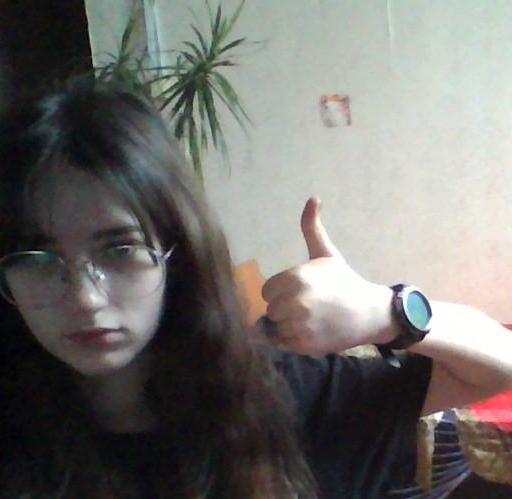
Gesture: like